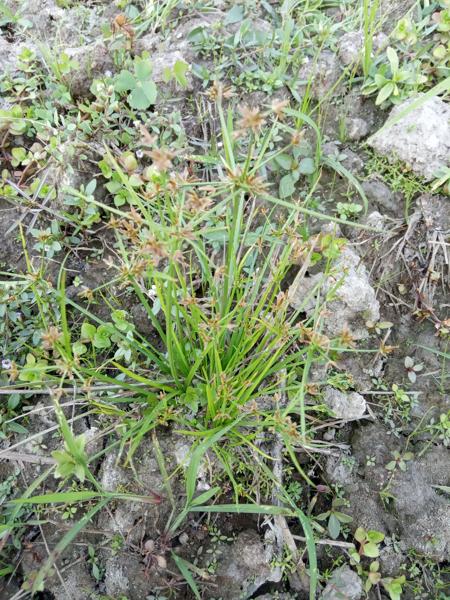
Weed species: Cyperus ochraceus